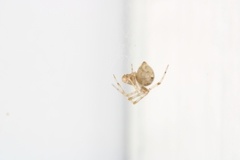
Species: Parasteatoda_tepidariorum